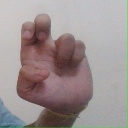
अक्षर: अ